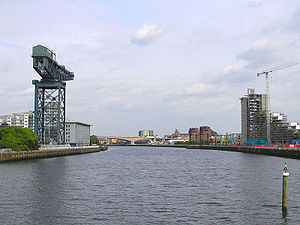
Clyde
Clyde i det centrale Glasgow
Clyde er navnet på en flod, som strækker sig 176 km gennem Skotland. Det er den tredjestørste flod i Skotland og afvander et område på 4.000 km². Det er den niendelængste i Storbritannien.